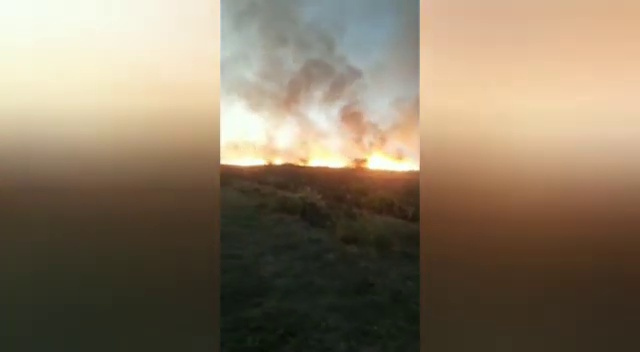
Fire: yes
Smoke: yes